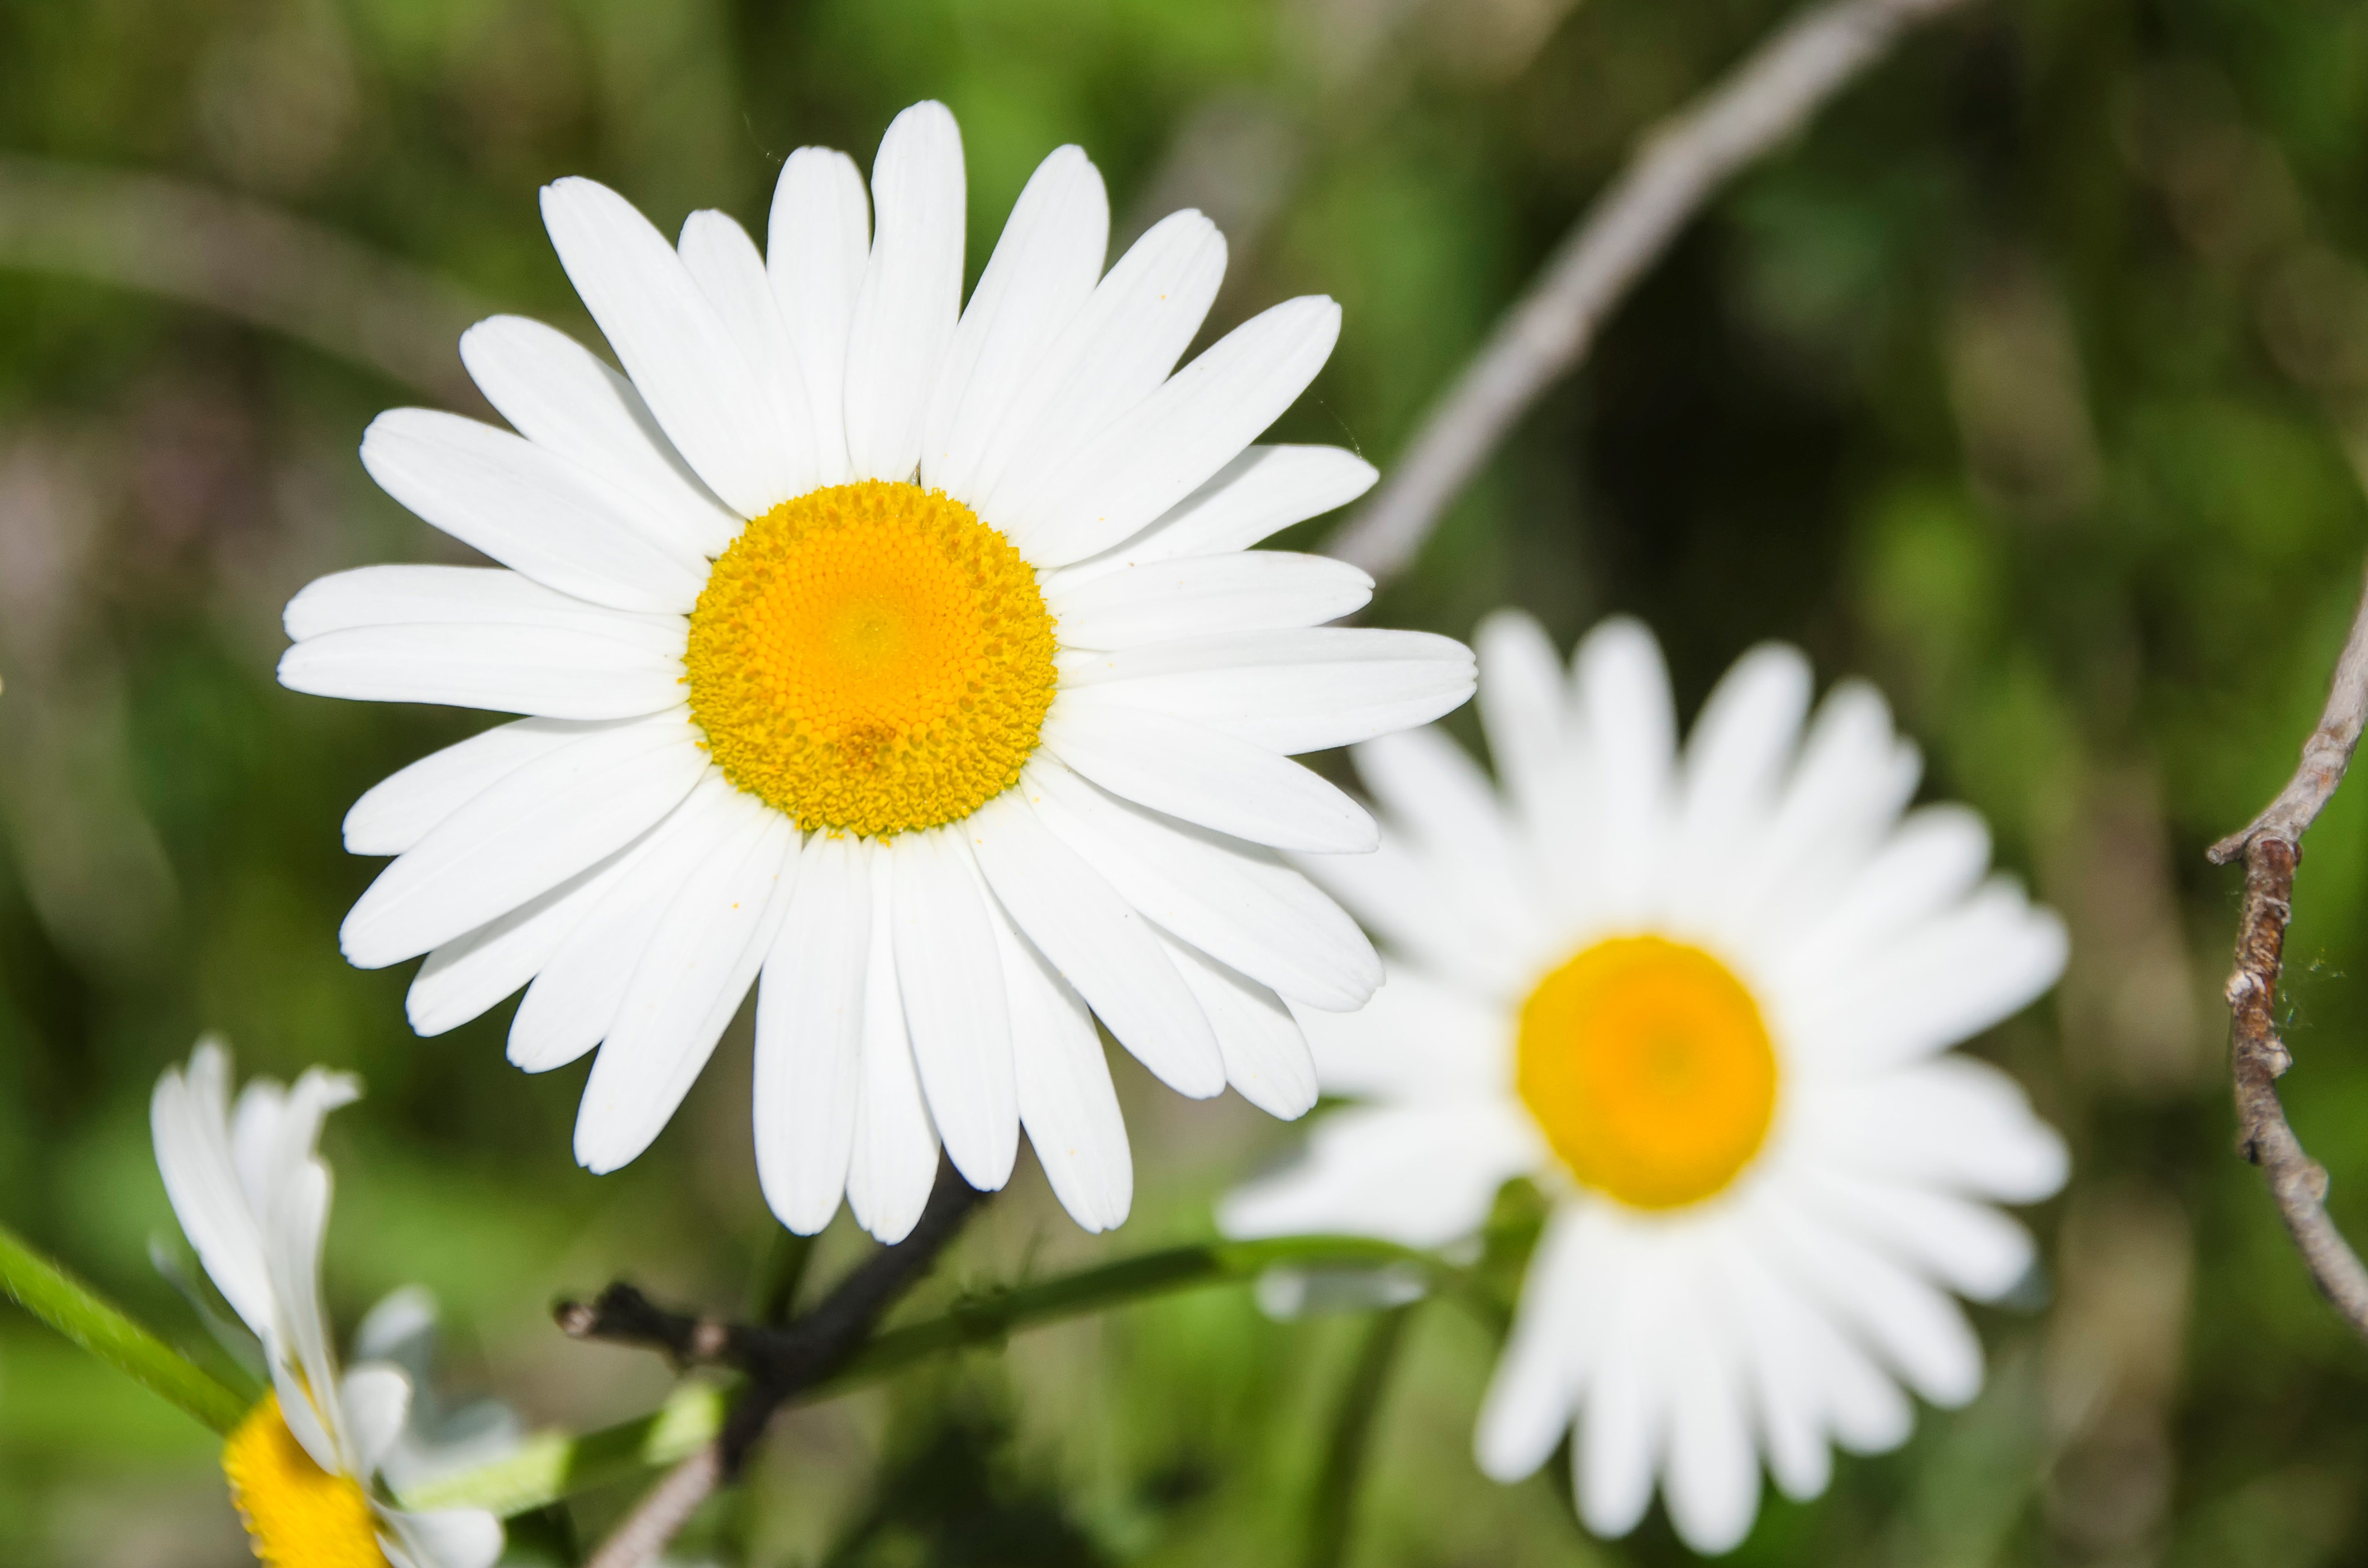
nature, blossom, plant, flower, petal, daisy, botany, yellow, flora, wildflower, close up, canada, fleur, quebec, sherbrooke, macro photography, flowering plant, daisy family, oxeye daisy, plant stem, land plant, chamaemelum nobile, marguerite daisy